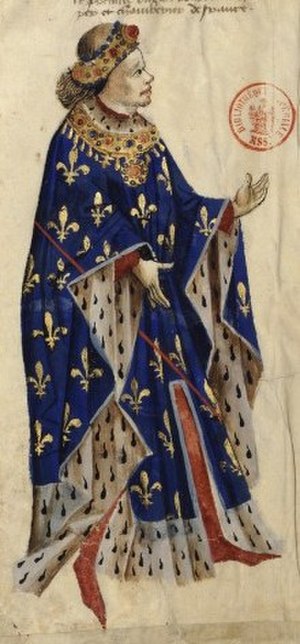
Ludvig 1., hertug af Bourbon
Der er for få eller ingen kildehenvisninger i denne artikel, hvilket er et problem. Du kan hjælpe ved at angive troværdige kilder til de påstande, som fremføres i artiklen.